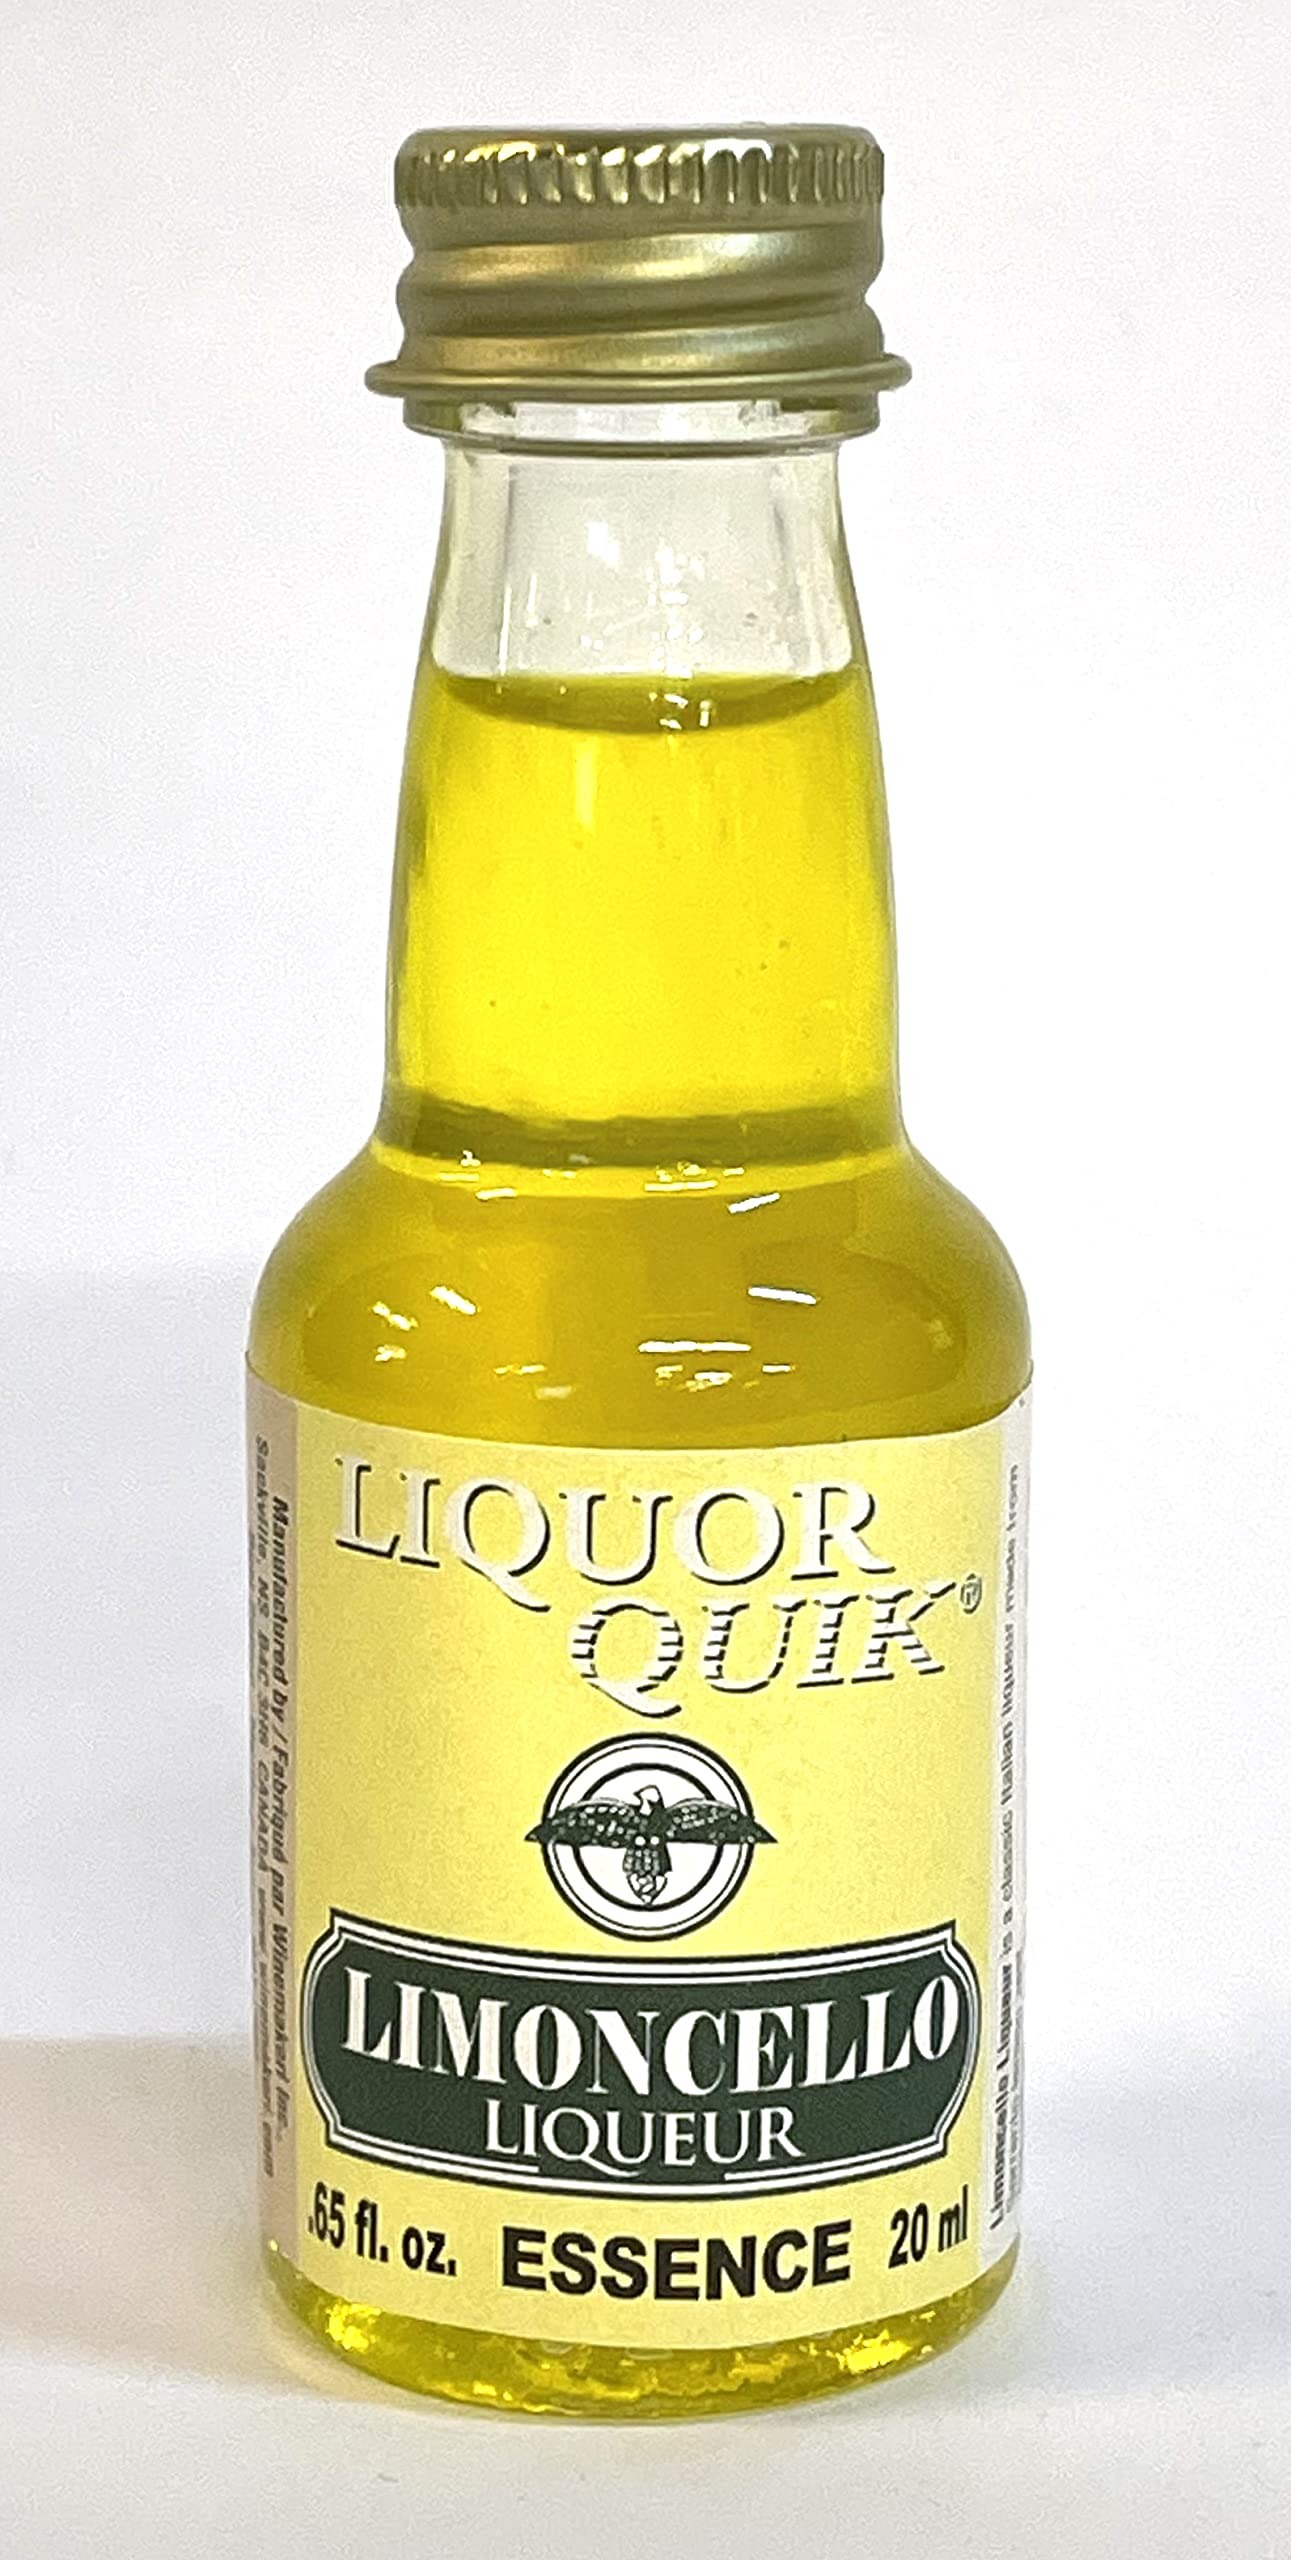
Item Name: Liquor Quik Natural Liquor Essence, 20 mL (Limoncello Liqueur)
Bullet Point 1: Limoncello liqueur essence - contains not alcohol
Bullet Point 2: 20 ml - made with natural extracts and essential oils
Bullet Point 3: Classic italian liqueur made from sorrento lemons zester
Bullet Point 4: Item Package Dimension: 1.2" L x 1.2" W x 3.5" H
Value: 0.65
Unit: Fl Oz

Price: 9.18